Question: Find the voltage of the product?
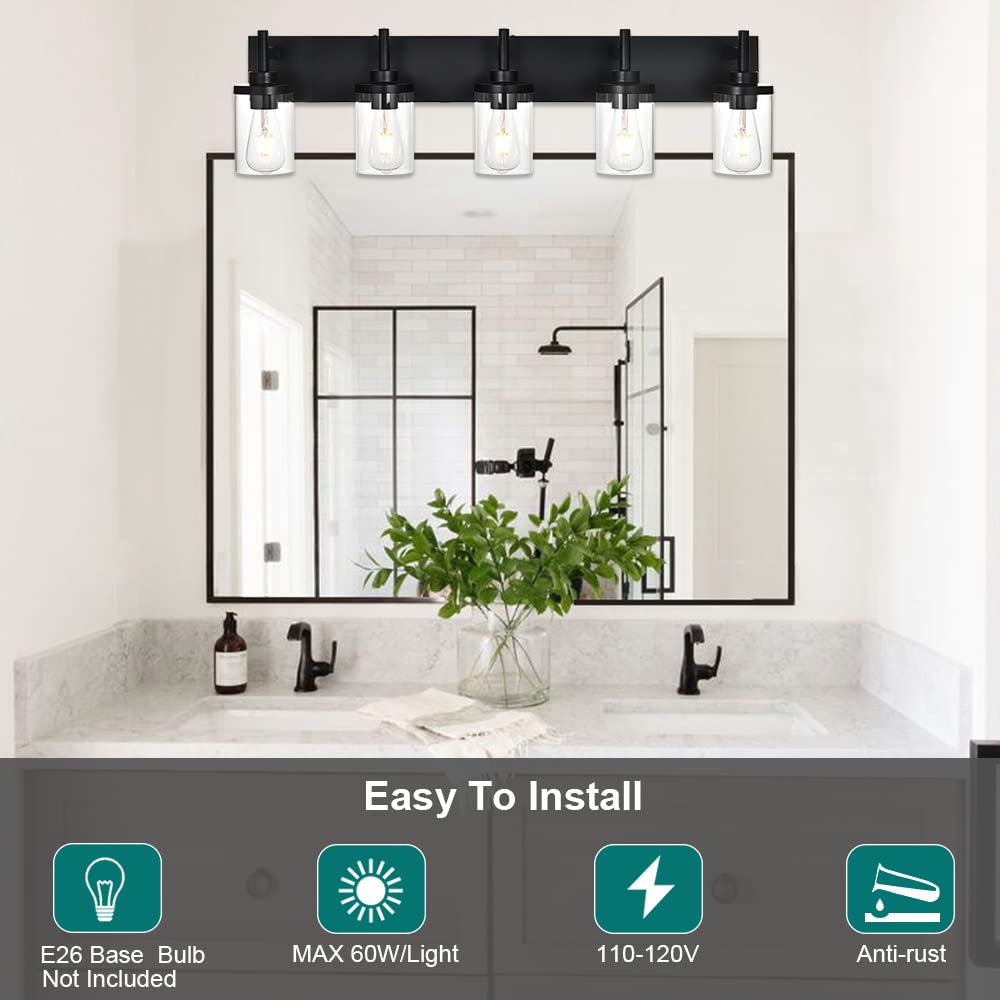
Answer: [110.0, 120.0] volt